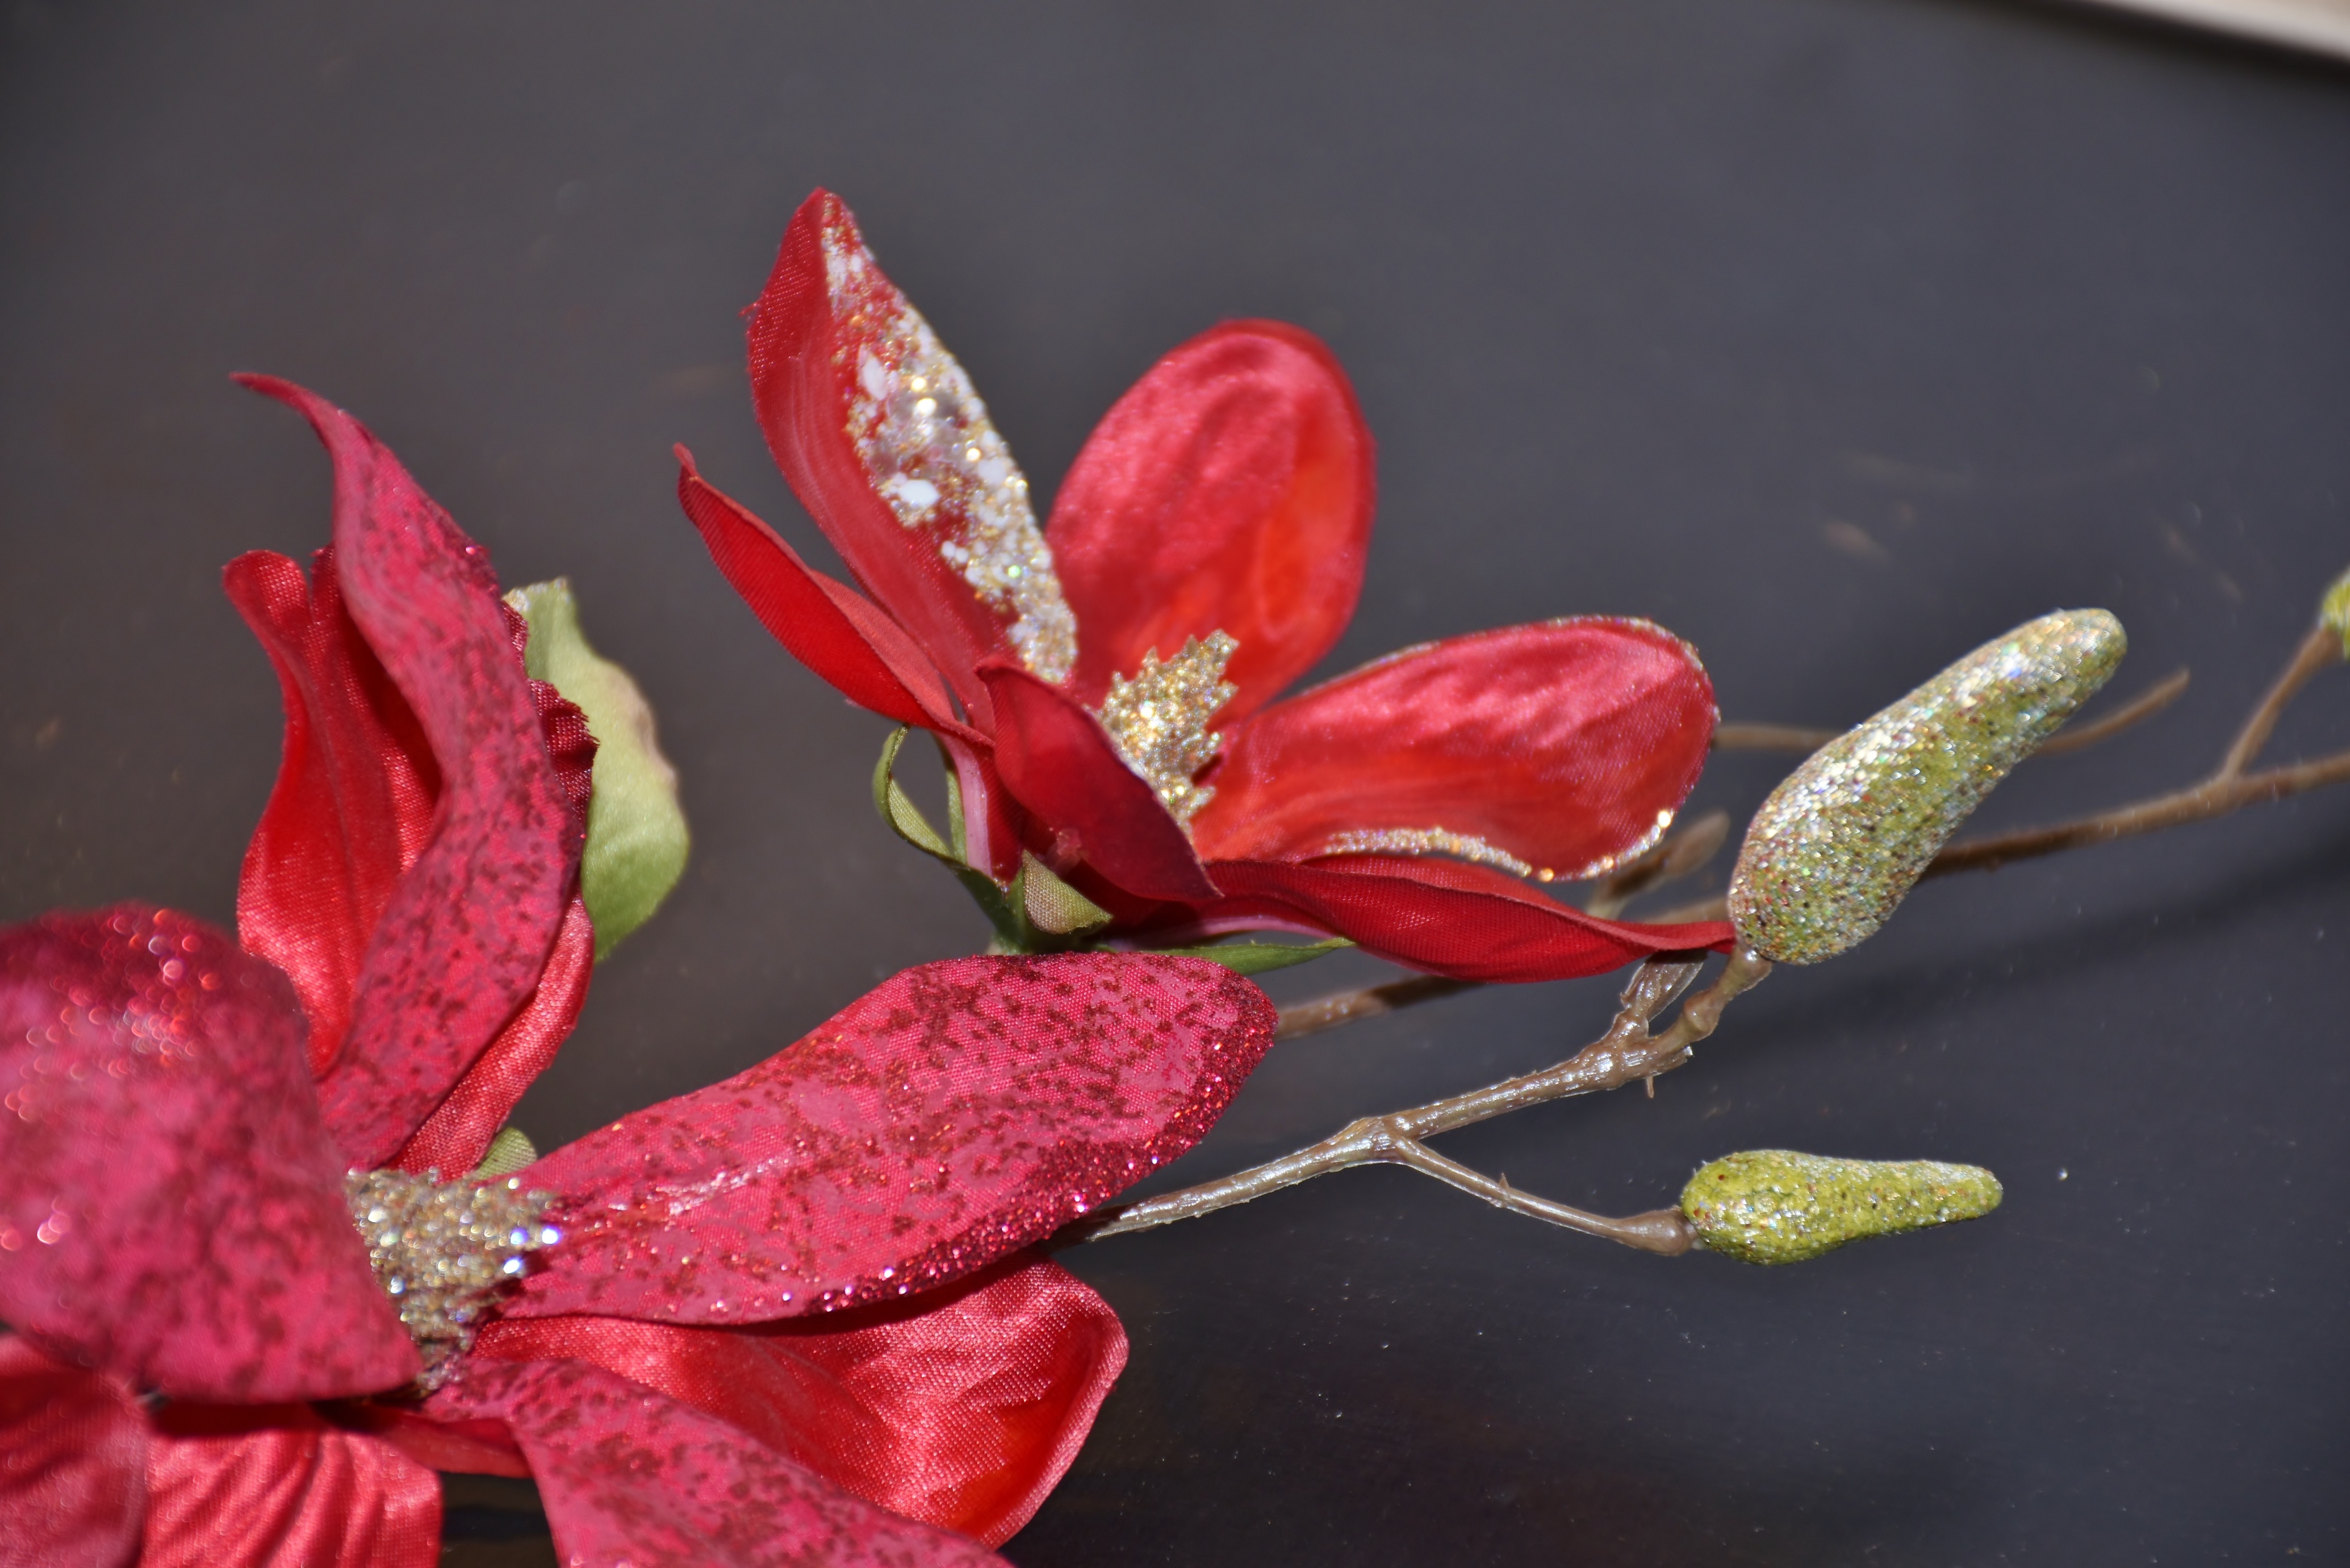
blossom, plant, leaf, flower, petal, bloom, decoration, red, botany, flora, deco, close up, stones, silver, floristry, macro photography, art flower, plastic flower, flowering plant, land plant